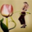
Label: tulip